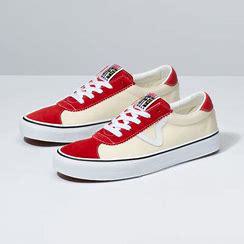
Brand: Vans
Model: Sport